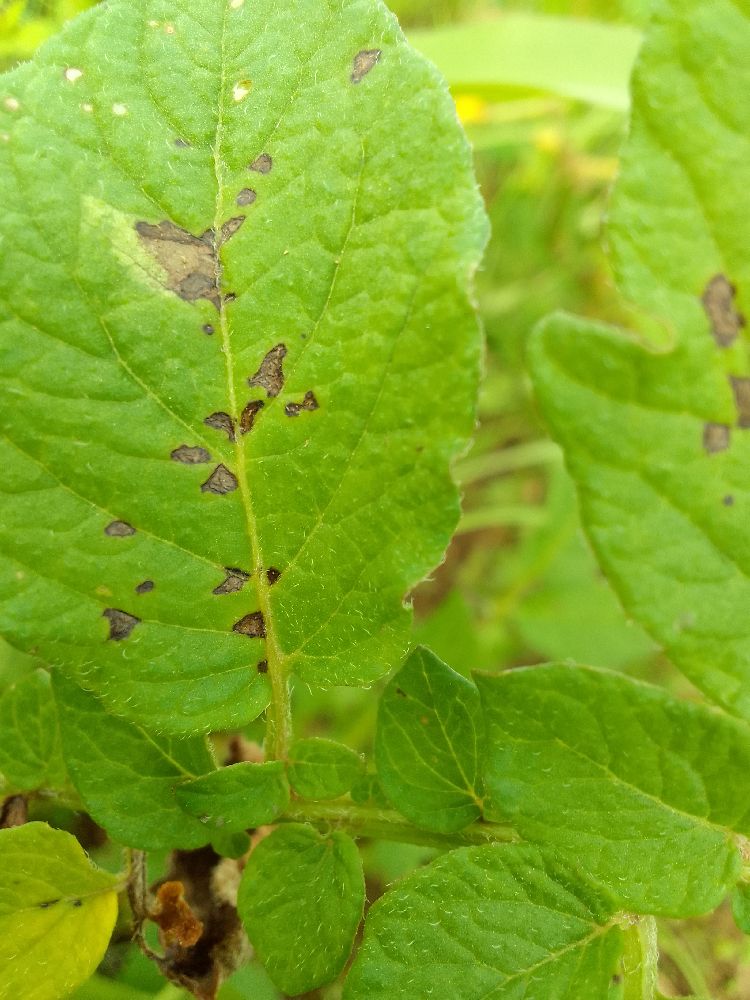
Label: Early blight